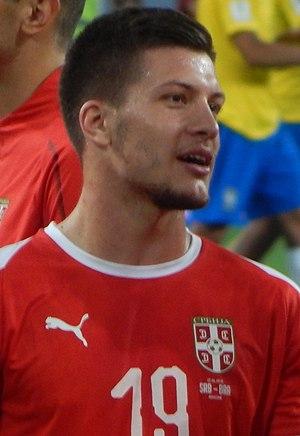
L'équipe de Serbie de football est la sélection de joueurs serbes représentant le pays lors des compétitions internationales de football masculin, sous l'égide de la Fédération de Serbie de football.